10th Air Base Wing

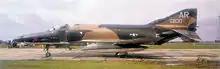
RF-4C Phantom of the 1st TRS, 1971

However, the base was not yet ready for jet aircraft, so only the 10th TRW Wing Headquarters was sent to Toul. The propeller-driven RB-26s of the former 112th TRS were absorbed by the 1st TRS at Toul, while the two RF-80A squadrons assigned to the 32d and 38th TRS were located at Neubiberg and Fürstenfeldbruck Air Bases near Munich, West Germany.